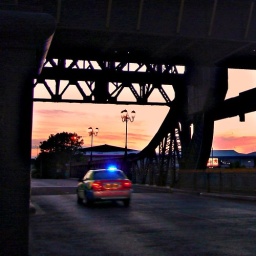
police car under bridge